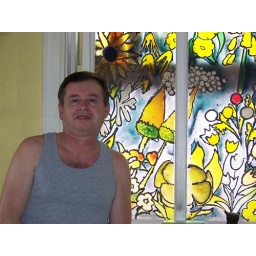
Standing in front of the kitchen window with my wife-beater T.